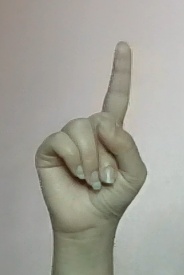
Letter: bb